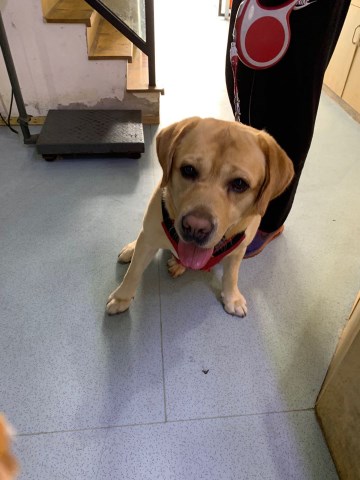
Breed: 3580-n000122-Labrador_retriever